Feng Yuxiang

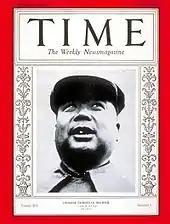
Feng Yuxiang on the cover of "Time", 2 July 1928

In October 1928, Feng Yuxiang was appointed as Vice President of the Executive Yuan and War Minister of the Republic of China by President Chiang Kai-shek. Feng's patriotism was a basic motivation. Because of atrocities he saw Japanese soldiers commit during the Sino-Japanese War of 1895, Feng promised that he would fight the Japanese to death if he ever became a soldier. Every year from 1915 onward, on the anniversary of Japan's 21 Demands, he and his officers wore belts on which was written "In Memory of the National Humiliation of May 7th".